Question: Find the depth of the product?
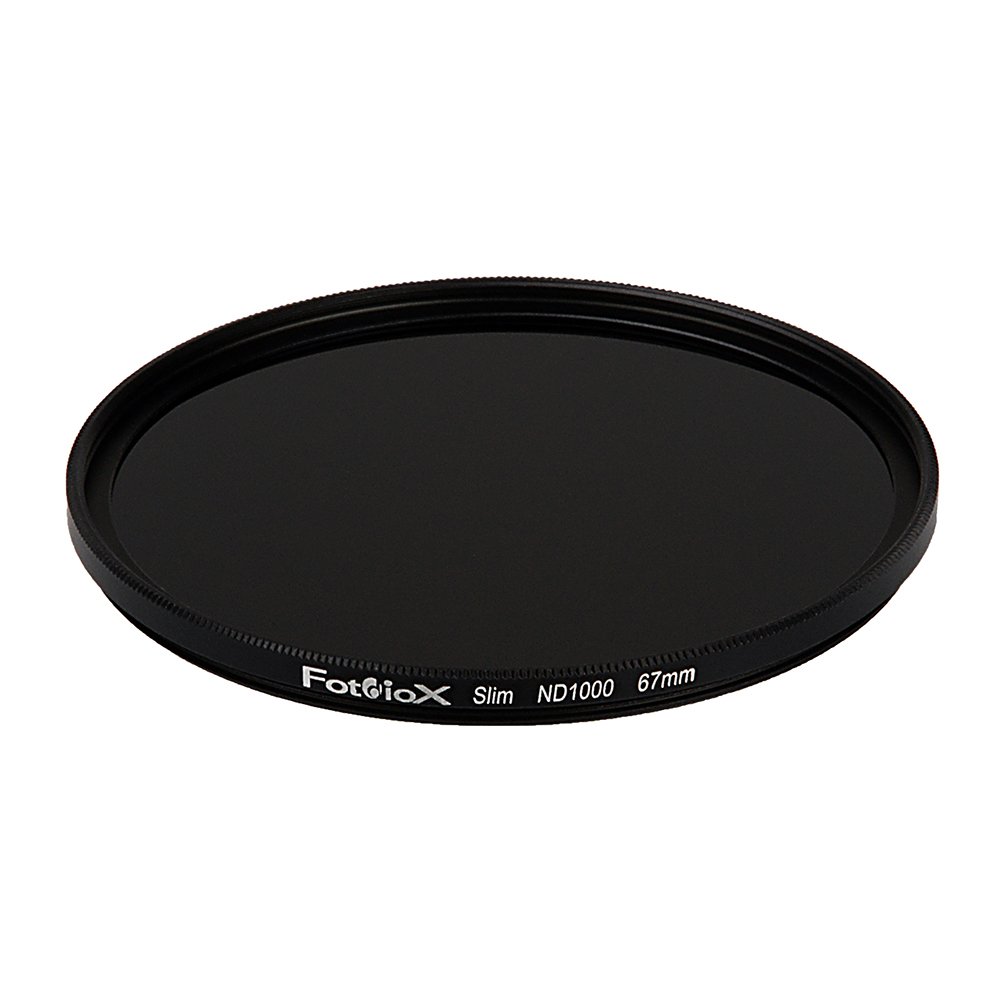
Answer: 67.0 millimetre